History of Austria

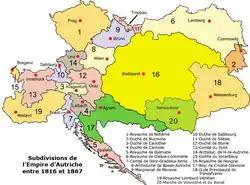
Austrian Empire after Congress of Vienna, 1816

Over the next three years Austria, whose foreign policy was now directed by Philipp Stadion, attempted to maintain peace with France, avoiding the War of the Fourth Coalition (1806–1807) but obliged to do France's bidding. The overthrow of the Spanish Bourbons in 1808 was deeply disturbing to the Habsburgs, who rather desperately went to war once again in 1809, the War of the Fifth Coalition this time with no continental allies, but the United Kingdom. Stadion's attempts to generate popular uprisings in Germany were unsuccessful, and the Russians honoured their alliance with France, so Austria was once again defeated at the Battle of Wagram, although at greater cost than Napoleon, who had suffered his first battlefield defeat in this war, at Aspern-Essling, had expected. However Napoleon had already re-occupied Vienna. The terms of the subsequent Treaty of Schönbrunn were quite harsh. Austria lost Salzburg to Bavaria, some of its Polish lands to Russia, and its remaining territory on the Adriatic (including much of Carinthia and Styria) to Napoleon's Illyrian Provinces. Austria became a virtual subject state of France.